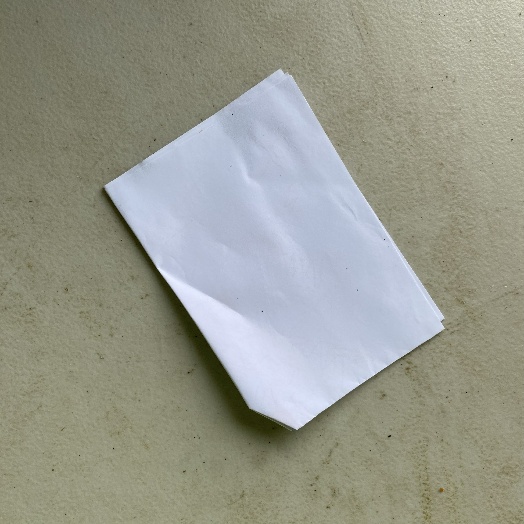
Label: Paper